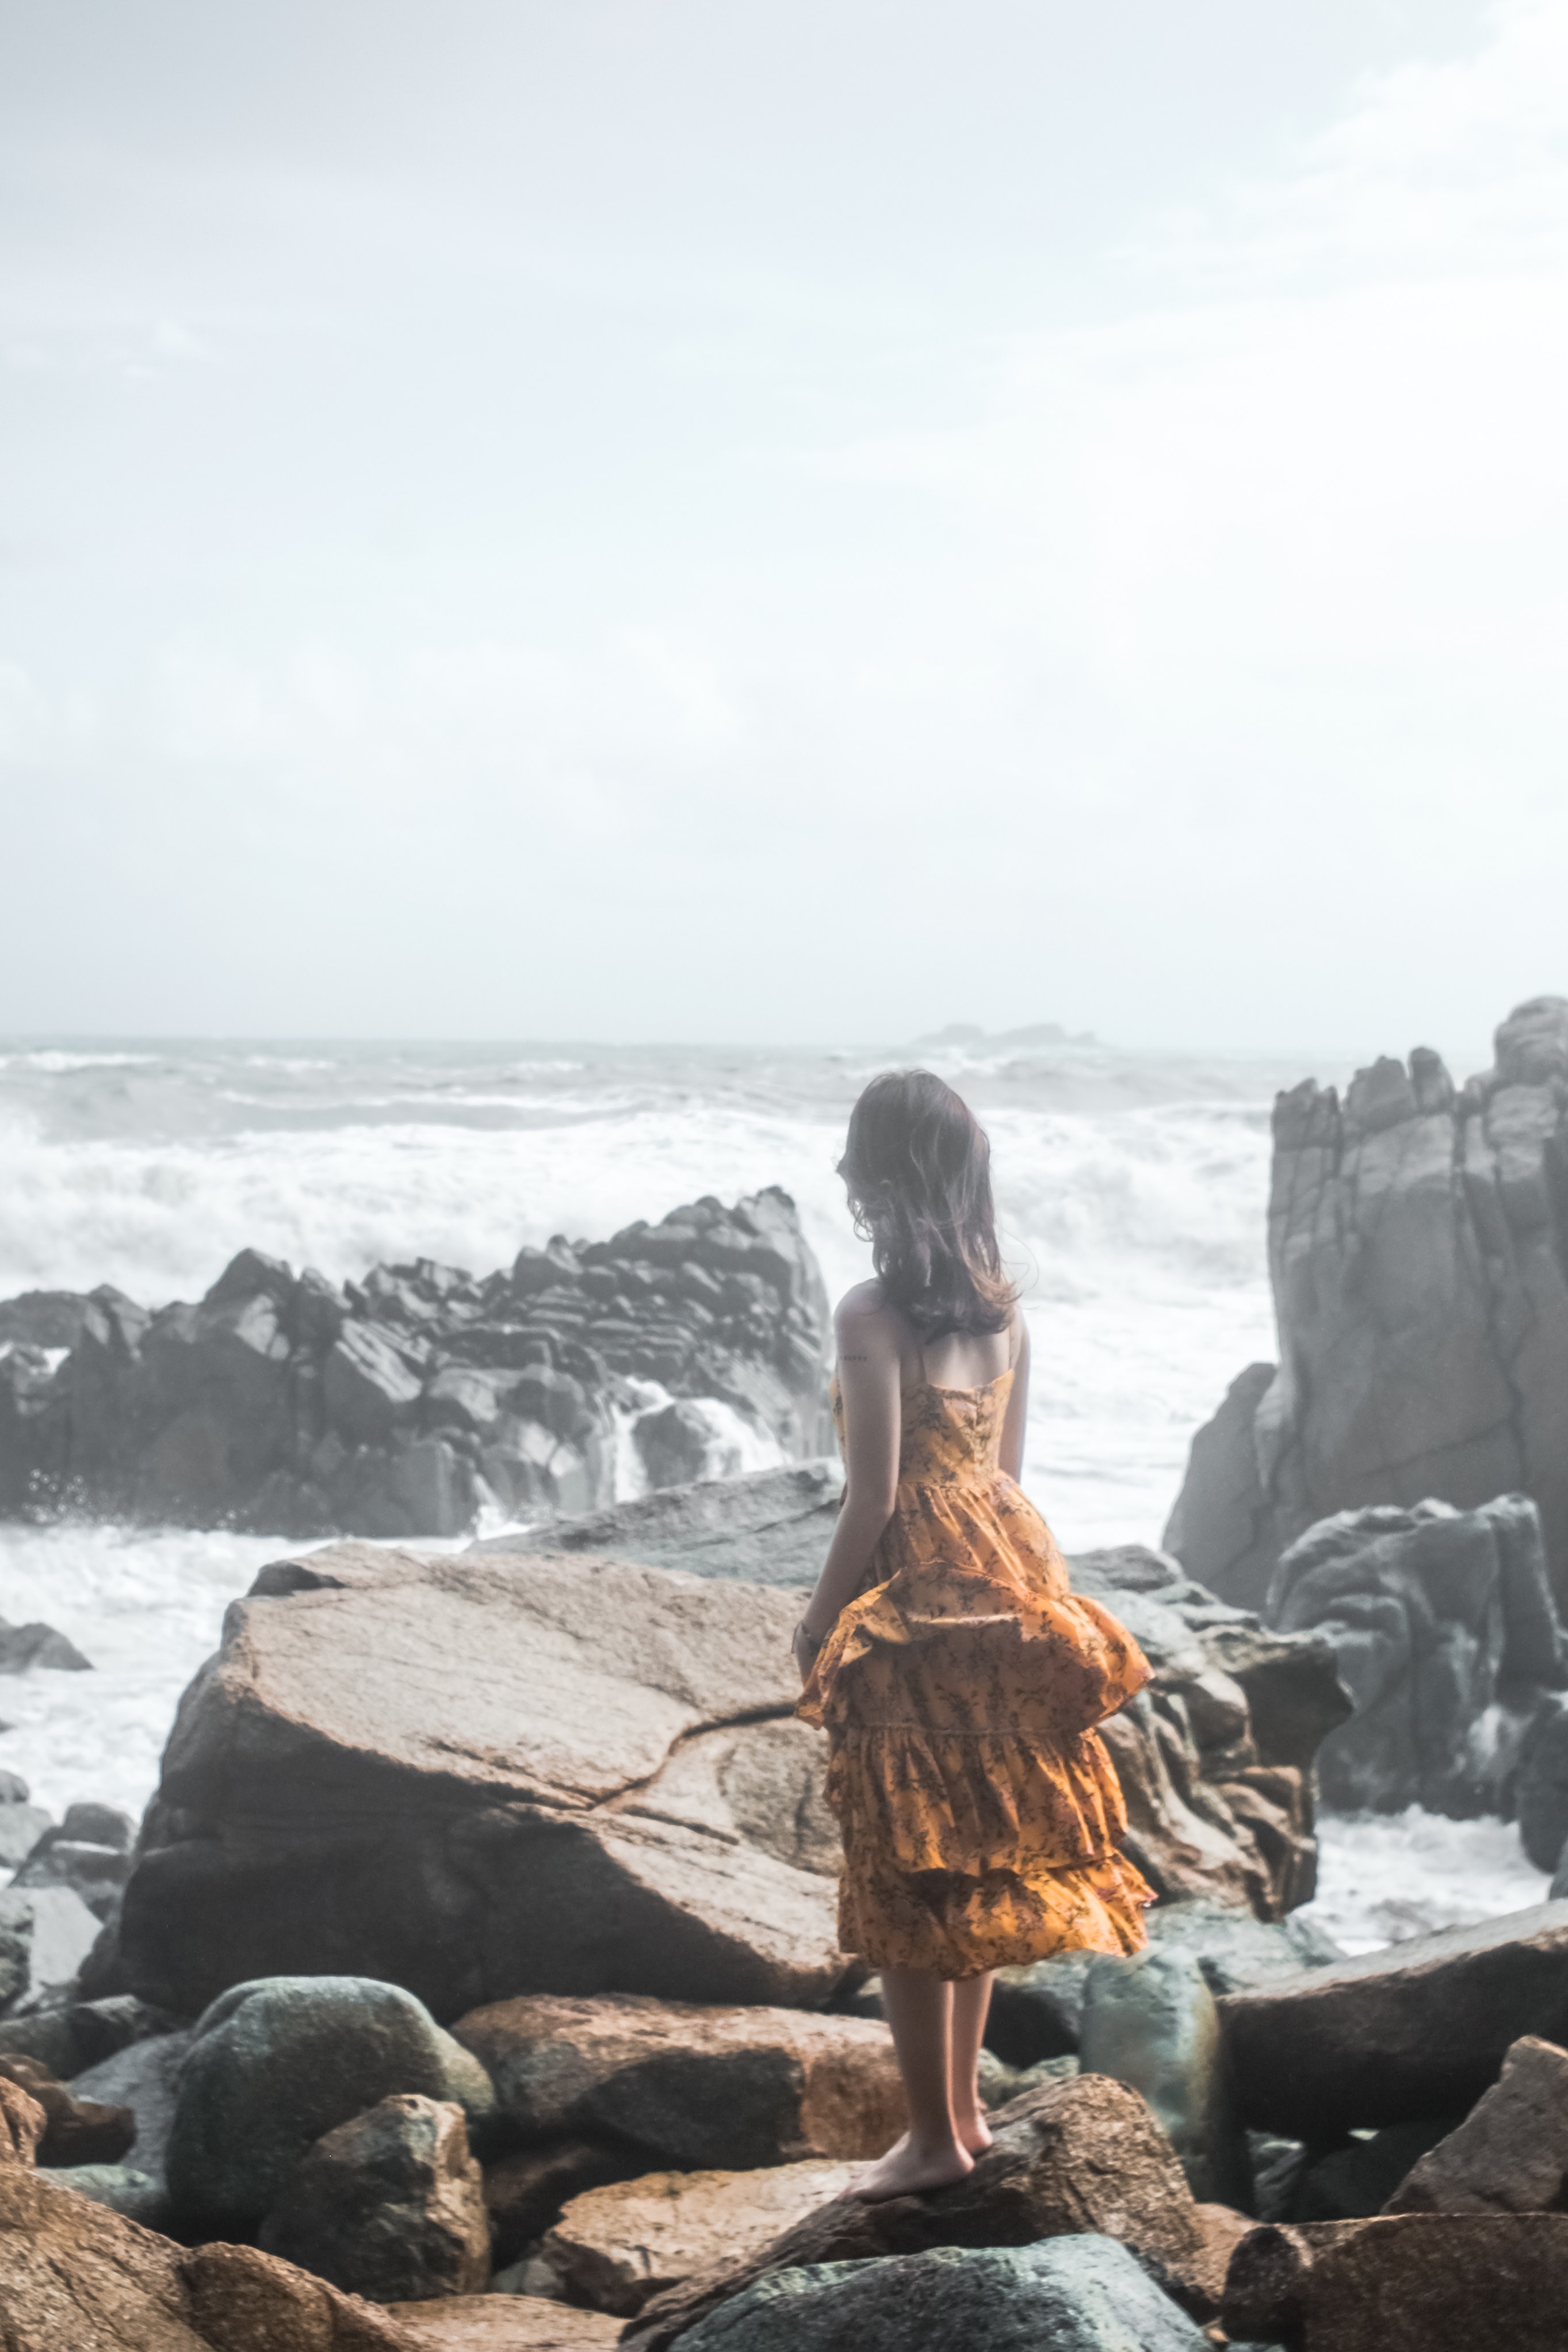
sea, rock, ocean, sitting, coast, photography, vacation, long hair, wood, beach, coastal and oceanic landforms, travel, tourism, wave